Peugeot 208

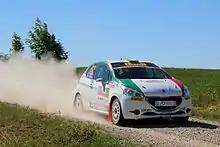
Peugeot 208 VTi (rally car)

Juha Salo won the Finnish Rally Championship in 2015 and 2016.